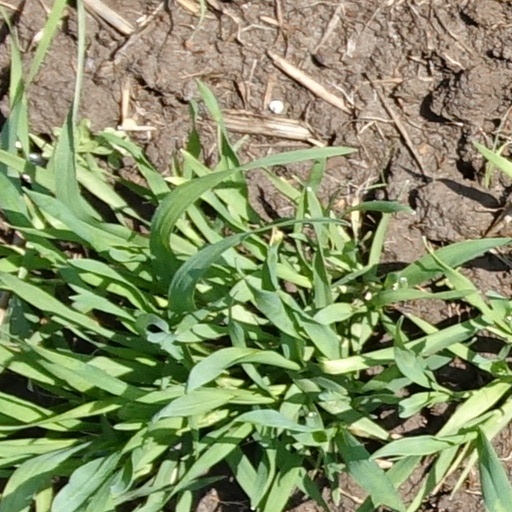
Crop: wheat